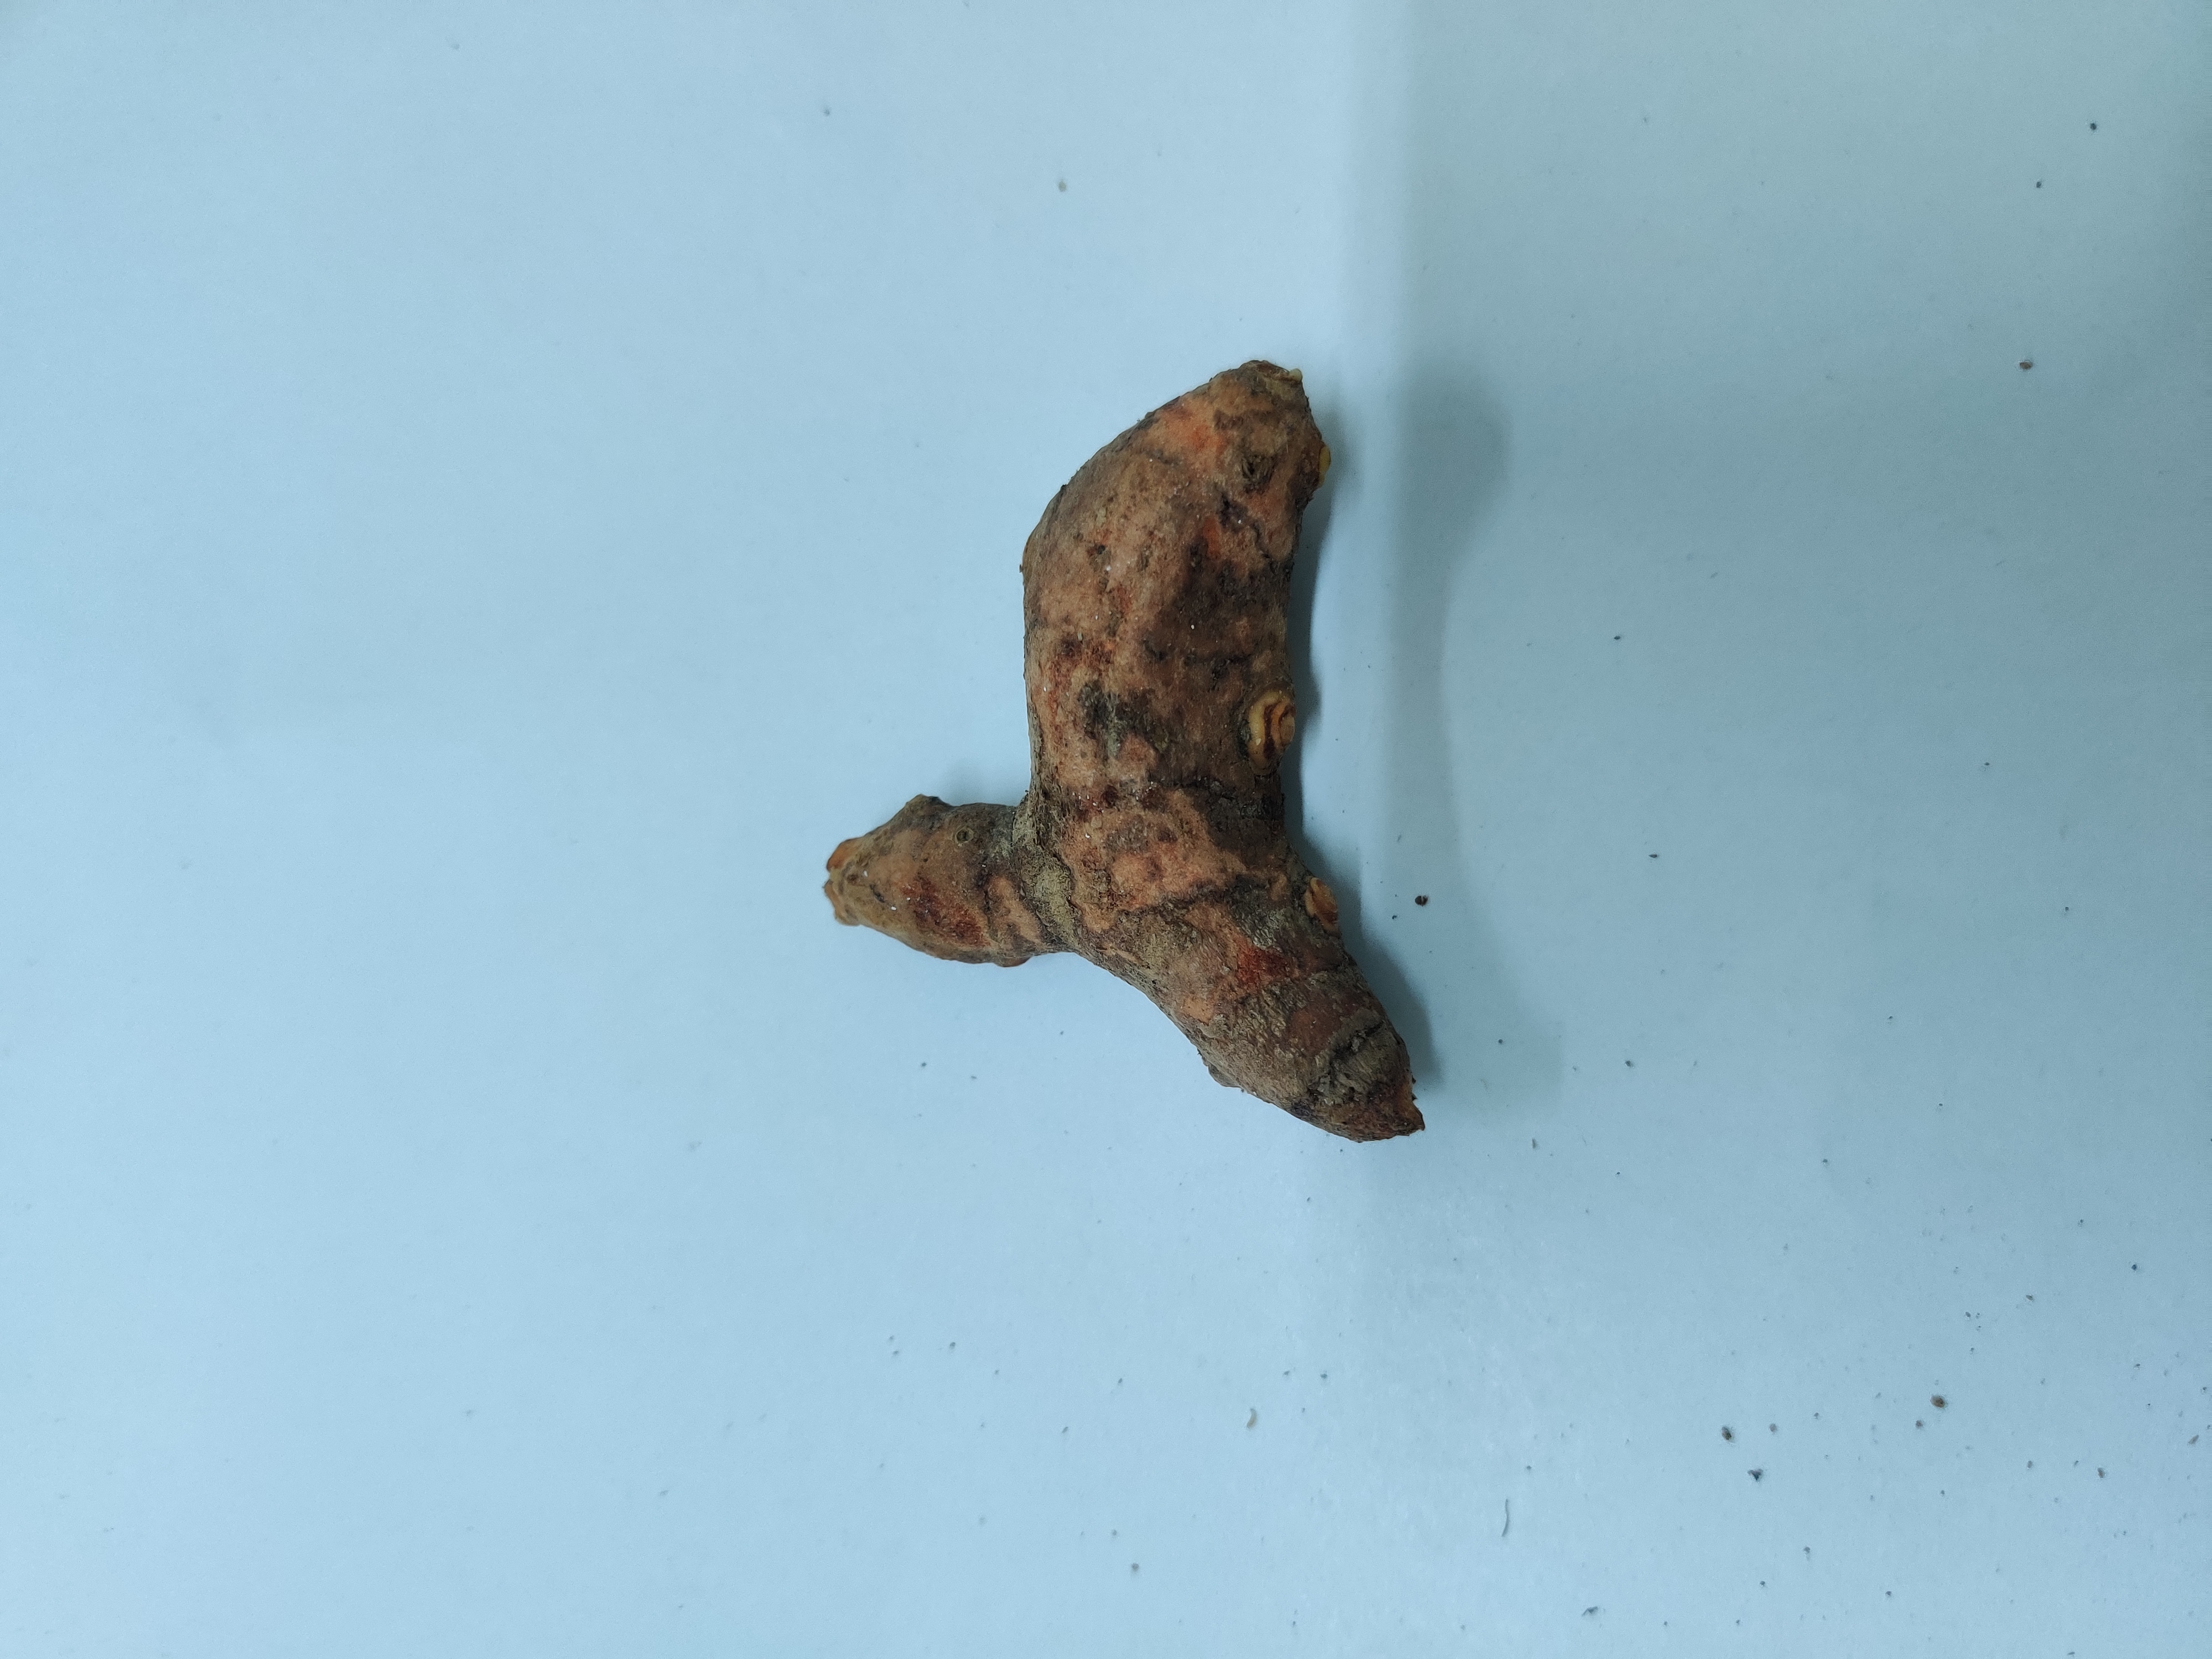
Crop: Turmeric
Condition: Severely Damaged